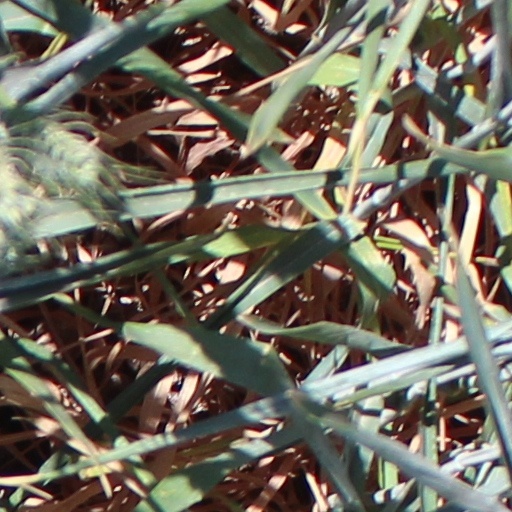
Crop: wheat